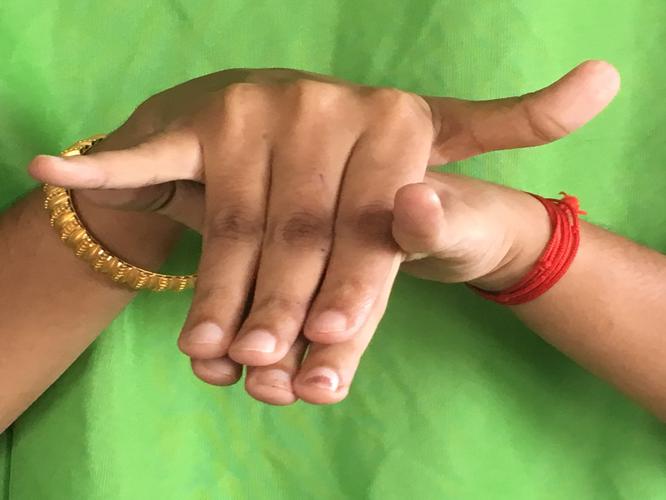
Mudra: Varaha
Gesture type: double_hand